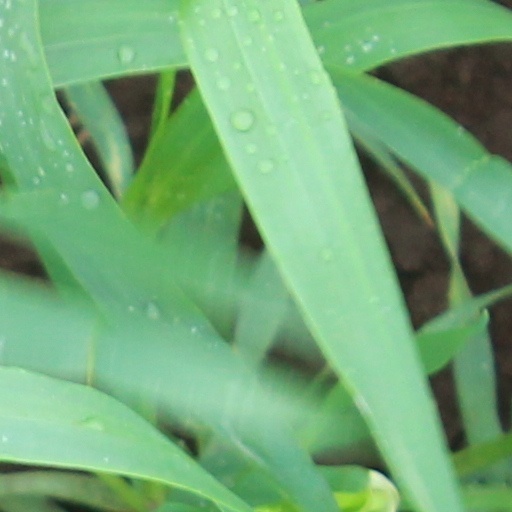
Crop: wheat